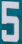
Number: 5